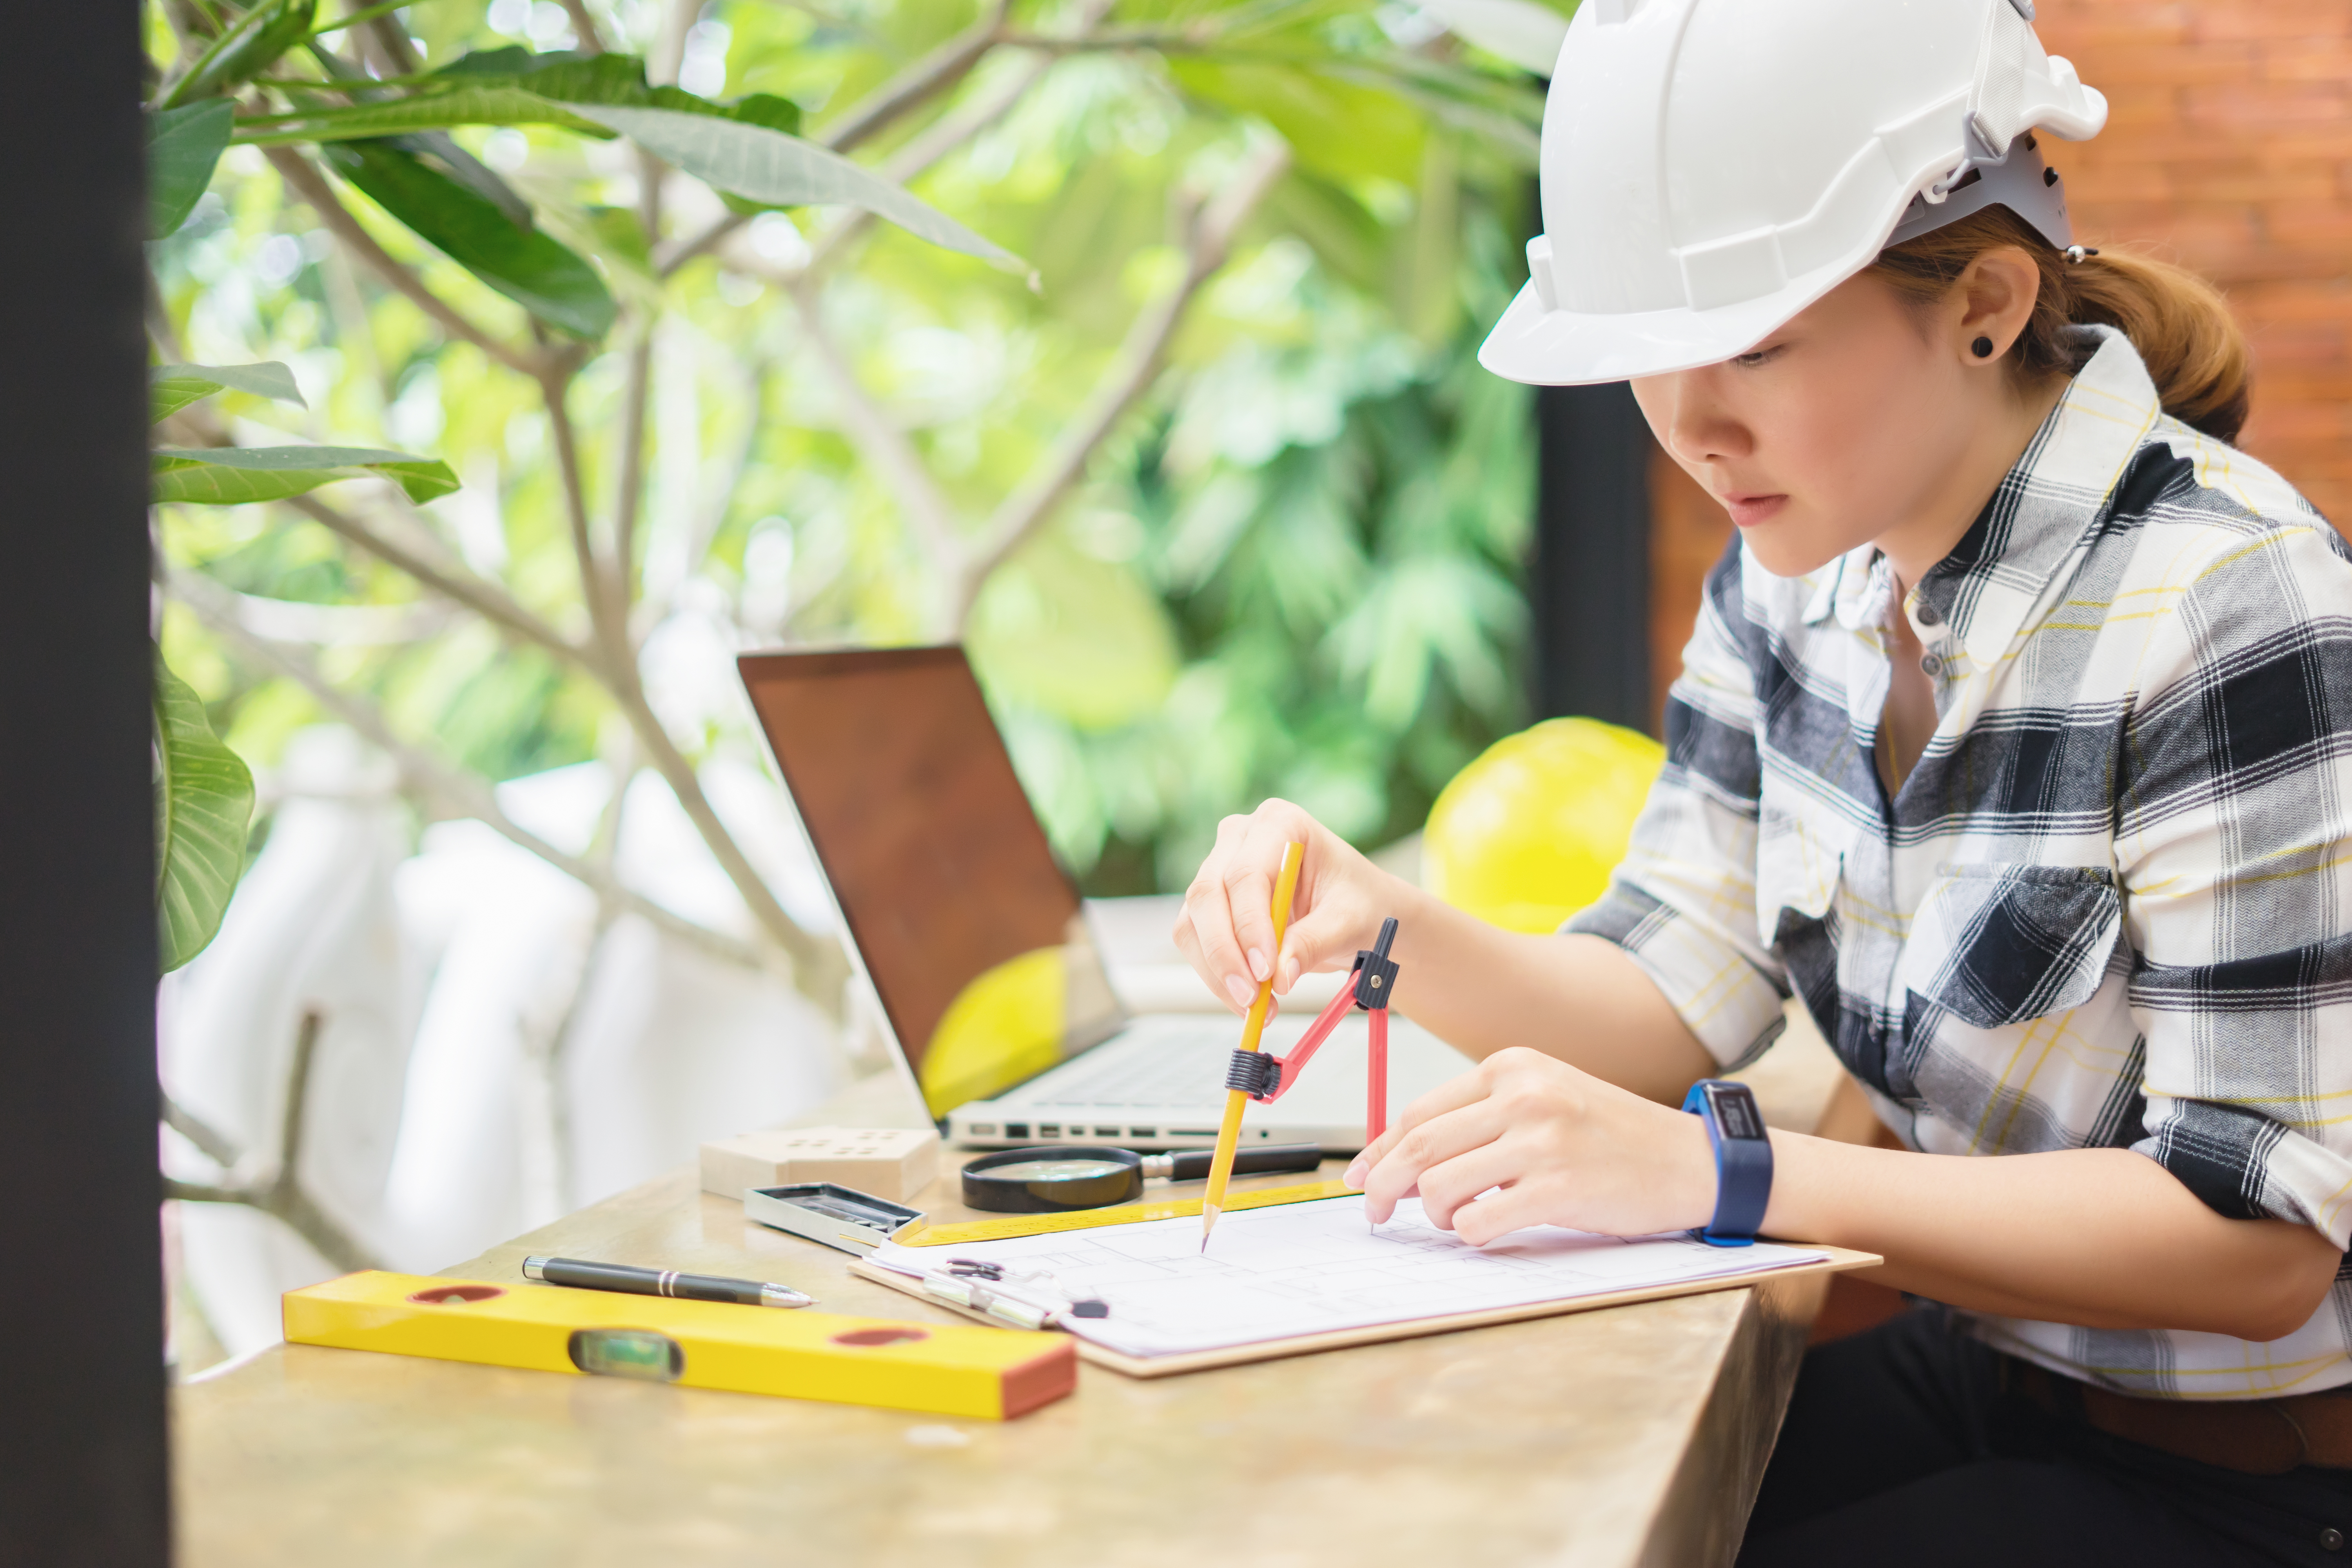
engineer, architecture, construction, architect, civil, estate, working, autocad, real, business, building, blueprint, ad, compass, detail, drawing, project, technology, archicad, architectural, background, calculator, contractor, design, desk, divider, element, engineering, hand, holding, home, house, industrial, industry, measurement, meeting, object, office, paper, paperwork, part, pencil, plan, professional, ruler, sketch, table, tool, white, workplace, learning, job, writing, writing instrument accessory, homework